Philly Improv Theater

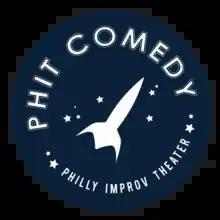
Logo of the Philly Improv Theater from 2017 (designed by Whitney Harris).

Philly Improv Theater, or PHIT (pronounced "fit"), is a Philadelphia, Pennsylvania comedy theater which formerly presented shows at The Adrienne Theatre in Center City Philadelphia. The theater currently operates a training center with programs in improv comedy, sketch comedy and stand-up comedy. PHIT's most notable alumnus is stand-up comedian Kent Haines, who was the 2008 winner of the Philly's Phunniest contest at Helium Comedy Club and has appeared on public radio show The Sound of Young America and Season 4 of Comedy Central's program Live at Gotham. In addition to Haines, other comedians from Philadelphia who appeared on stage at PHIT have gone on to perform at major comedy venues in cities like New York and Los Angeles, founded their own theatre companies, and appeared in touring productions for The Second City.